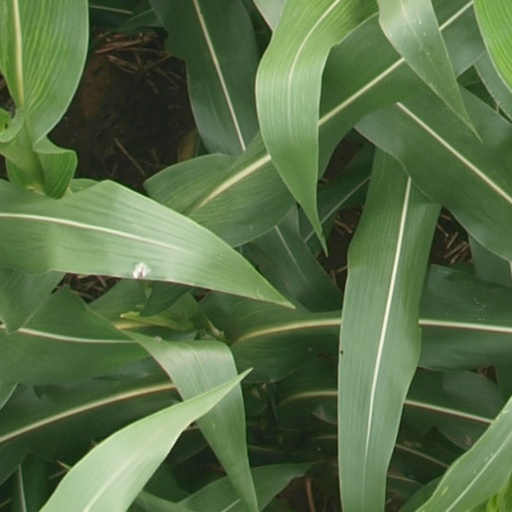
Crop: maize; corn